Let's Active

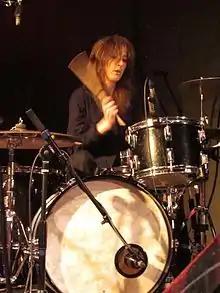
Sara Romweber on drums at Let's Active reunion show

In August 2014, Easter and Sara Romweber reunited Let's Active for a benefit performance for a cancer charity, the Be Loud! Sophie Foundation. Easter invited former Game Theory member Suzi Ziegler to join the group, stepping in to fill Hunter's role as bassist. Easter had previously worked with Ziegler when he produced Game Theory's 1986 album "The Big Shot Chronicles". The trio, supported by keyboard player Missy Thangs (of the Love Language) and vocalist Lynn Blakey, performed a set that included "Every Word Means No" and "Edge of the World".